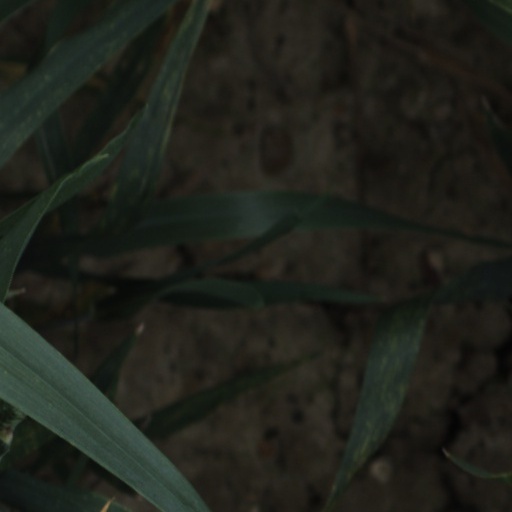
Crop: wheat